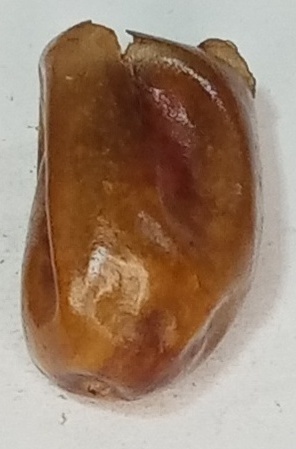
Variety: fasli-toto
Size: small
Grade: grade-1